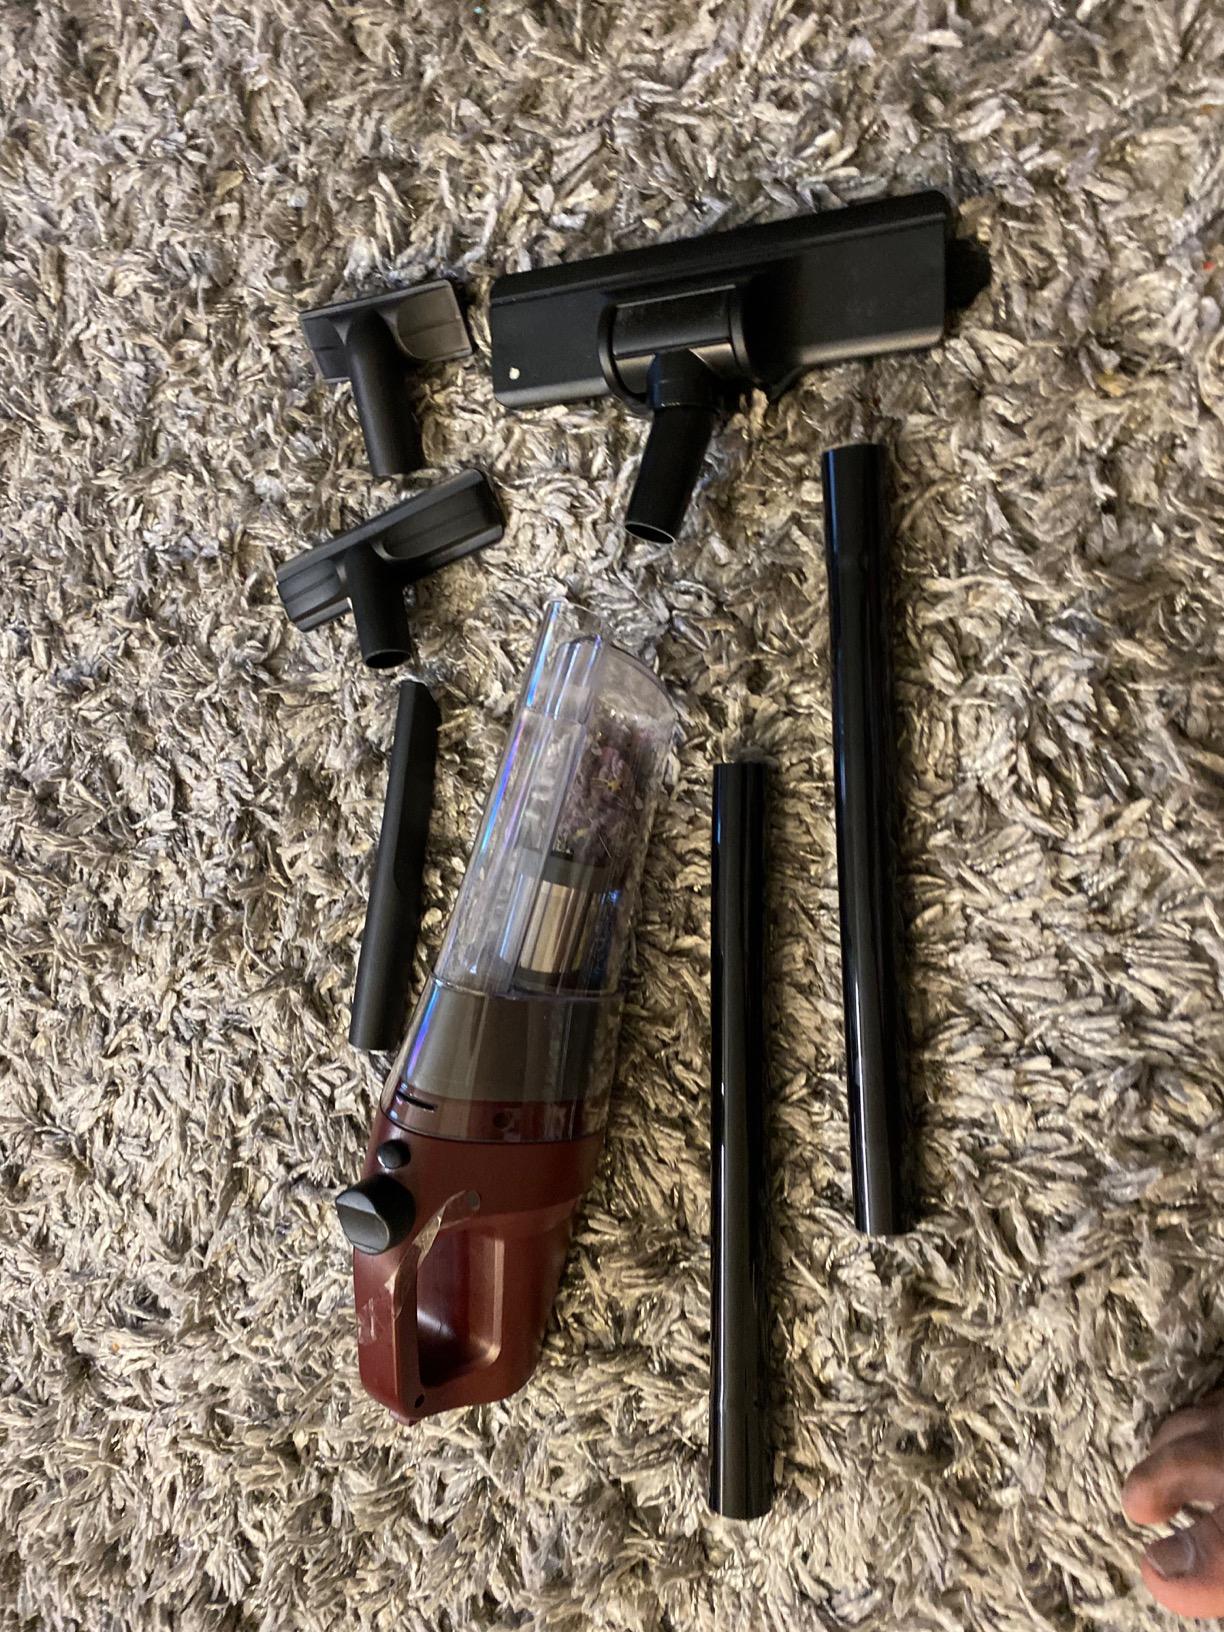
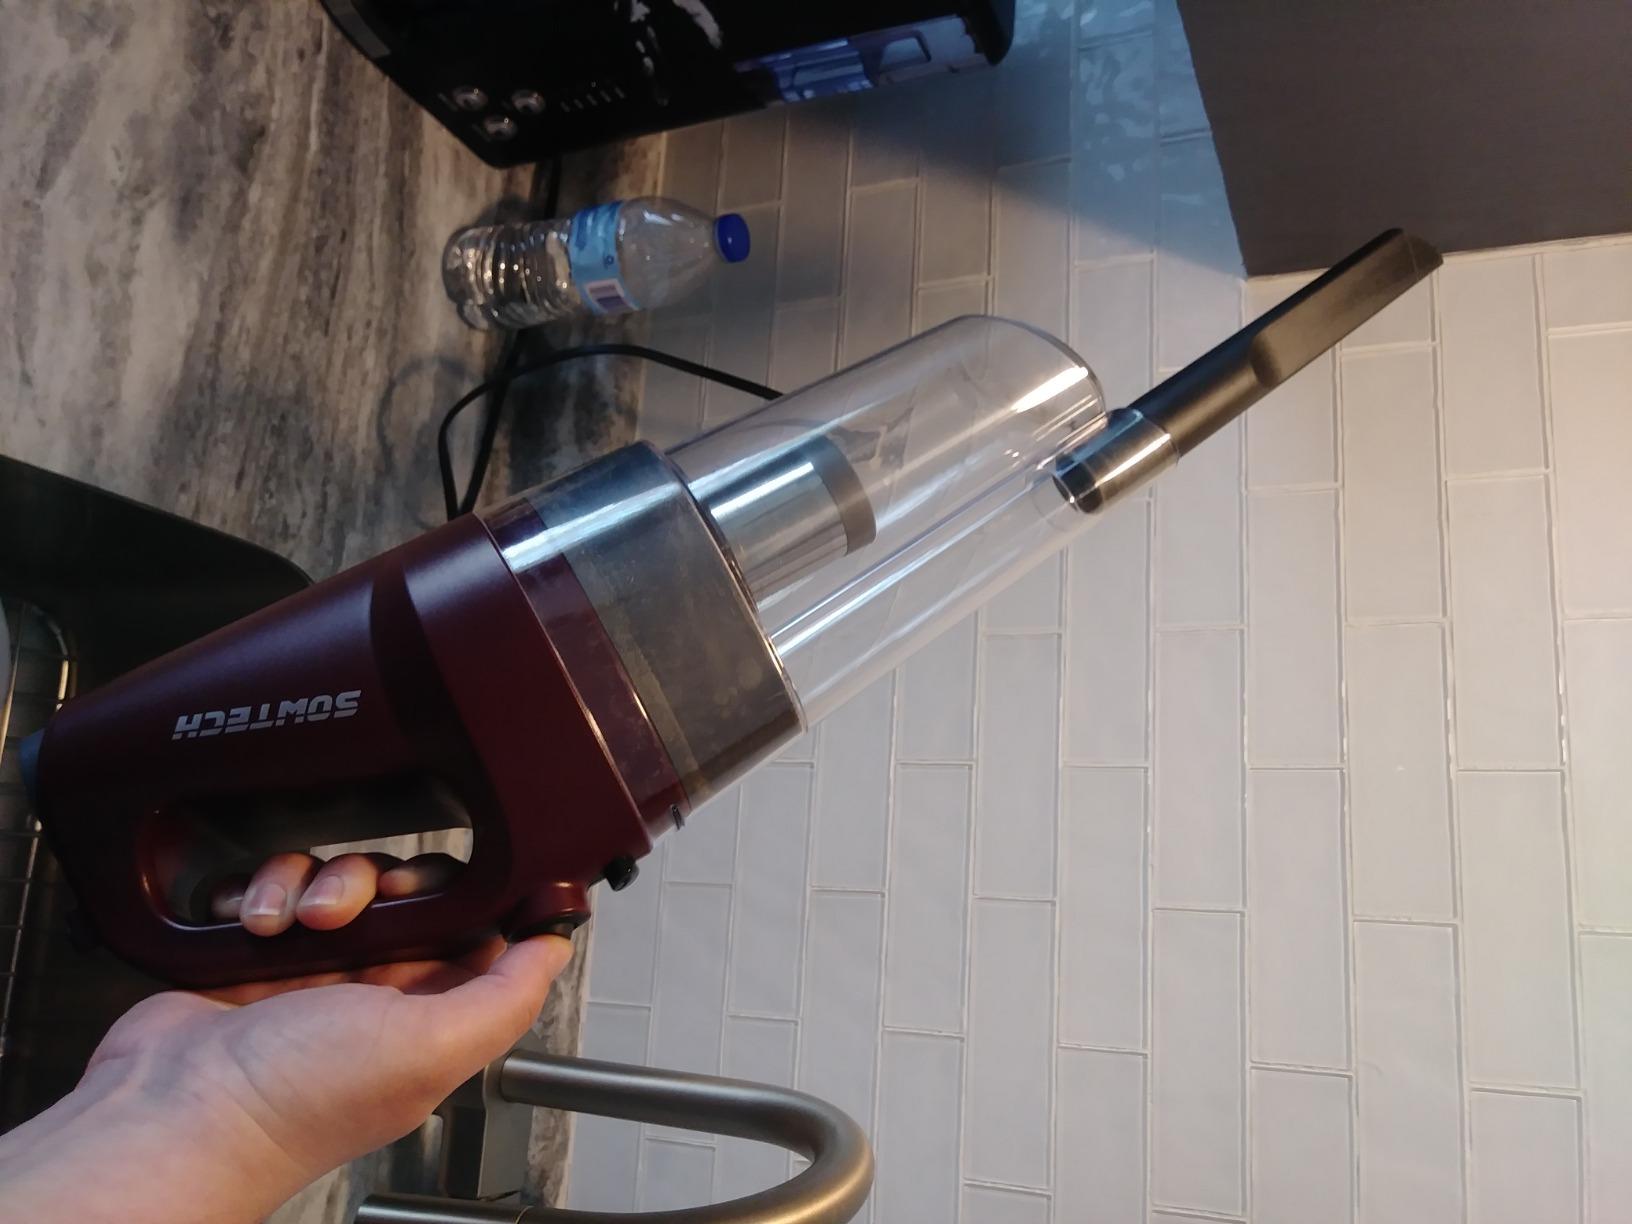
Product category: items_vacuum
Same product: yes